Ana Patricia Gámez

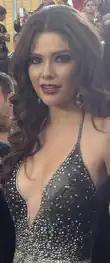
Ana Patricia at the 2012 Latin Grammys

Ana Patricia Martínez (née: Gámez Montes, formerly González; born July 26, 1987) is a Mexican beauty queen who won the fourth year of Univision's beauty contest/reality television show Nuestra Belleza Latina on 23 May 2010.